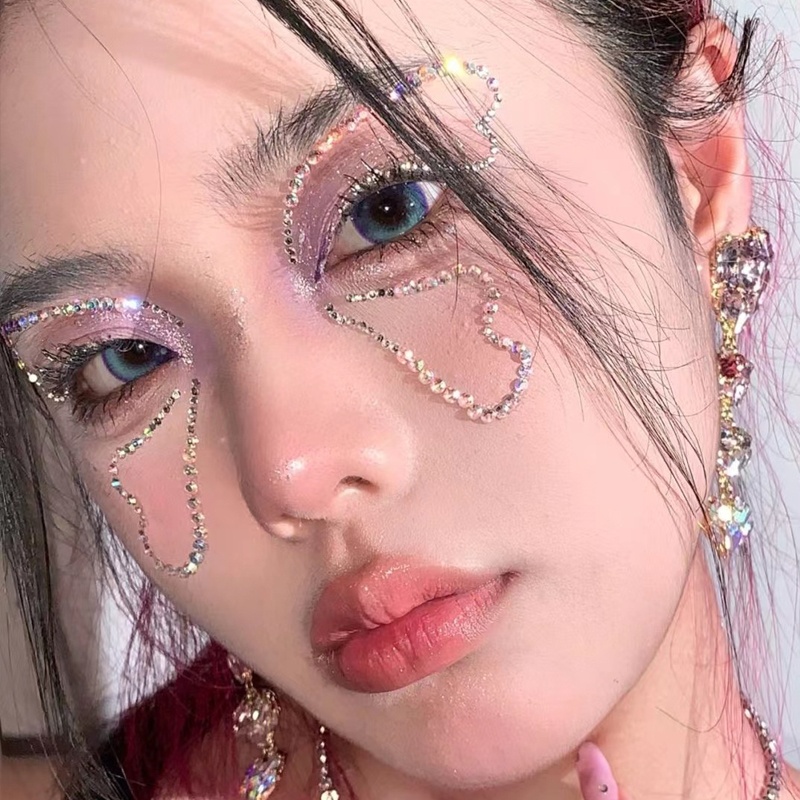
Butterfly Makeup Face Jewelry MK0044
Color: 01,02,03,04,05 Giveaway and glue and pen Can be used on lips, eyes, hair, nails, body and other parts It's beautiful and interesting, and it's creative, waiting for you to discover
Brand: unzzy
Category: Health & Beauty > Personal Care > Cosmetics > Makeup > Body Makeup